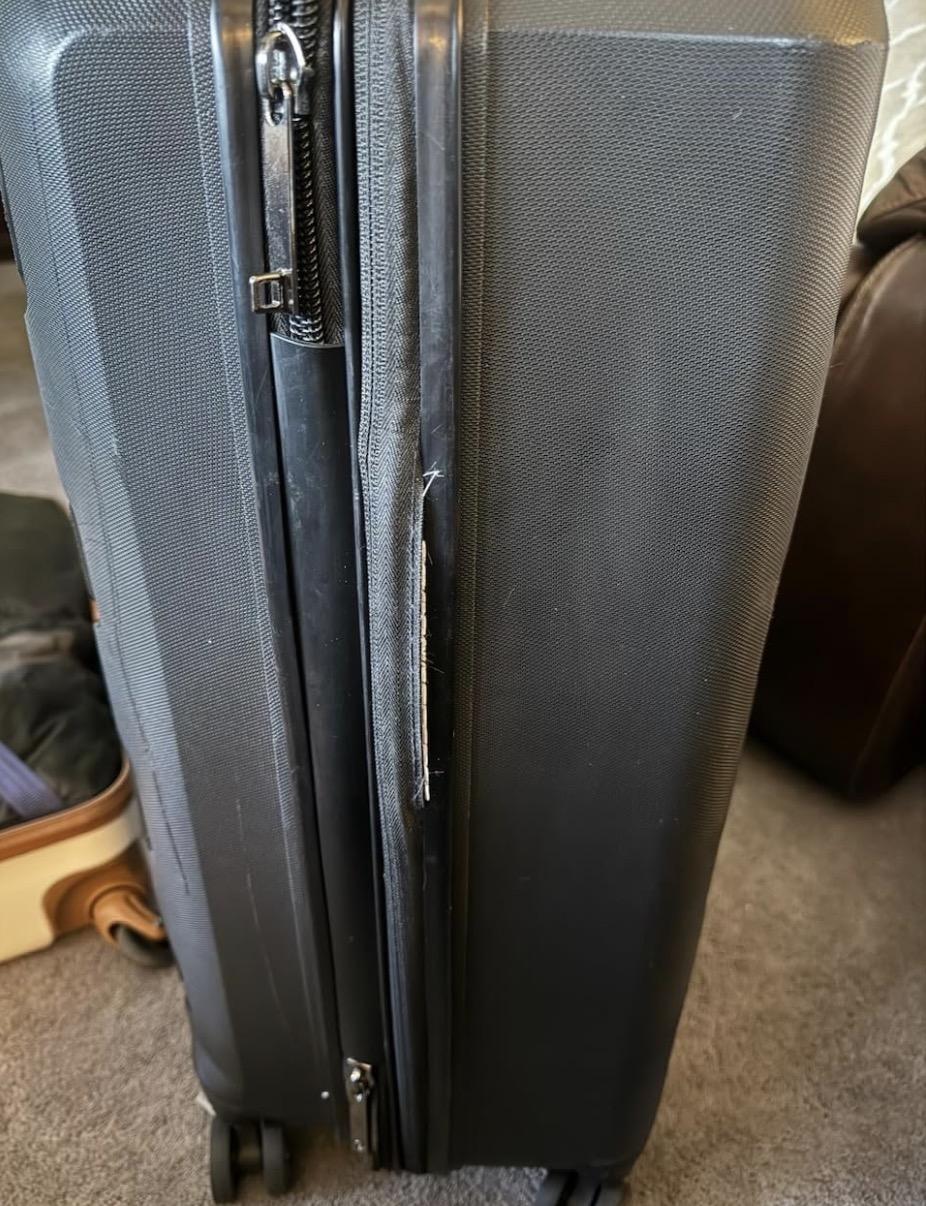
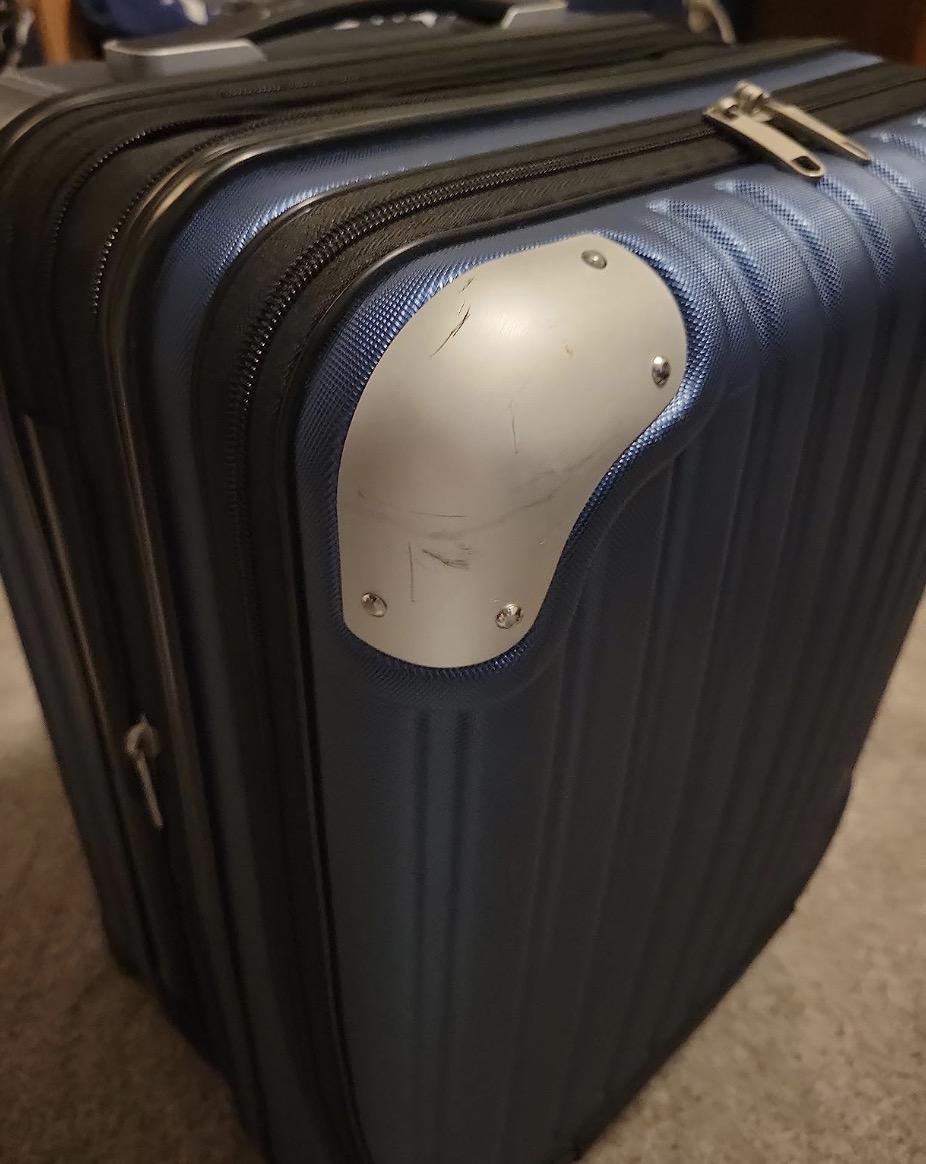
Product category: items_tea
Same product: no